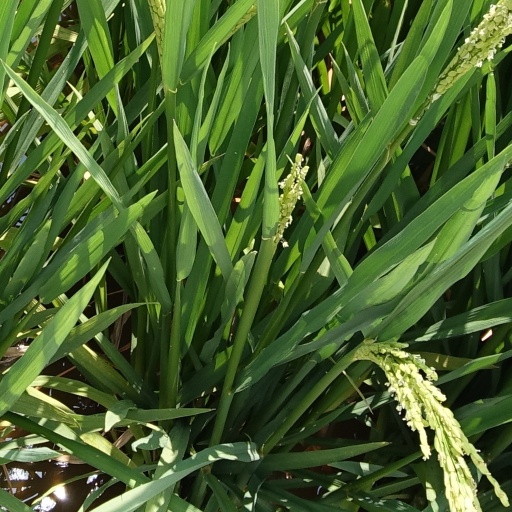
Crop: rice